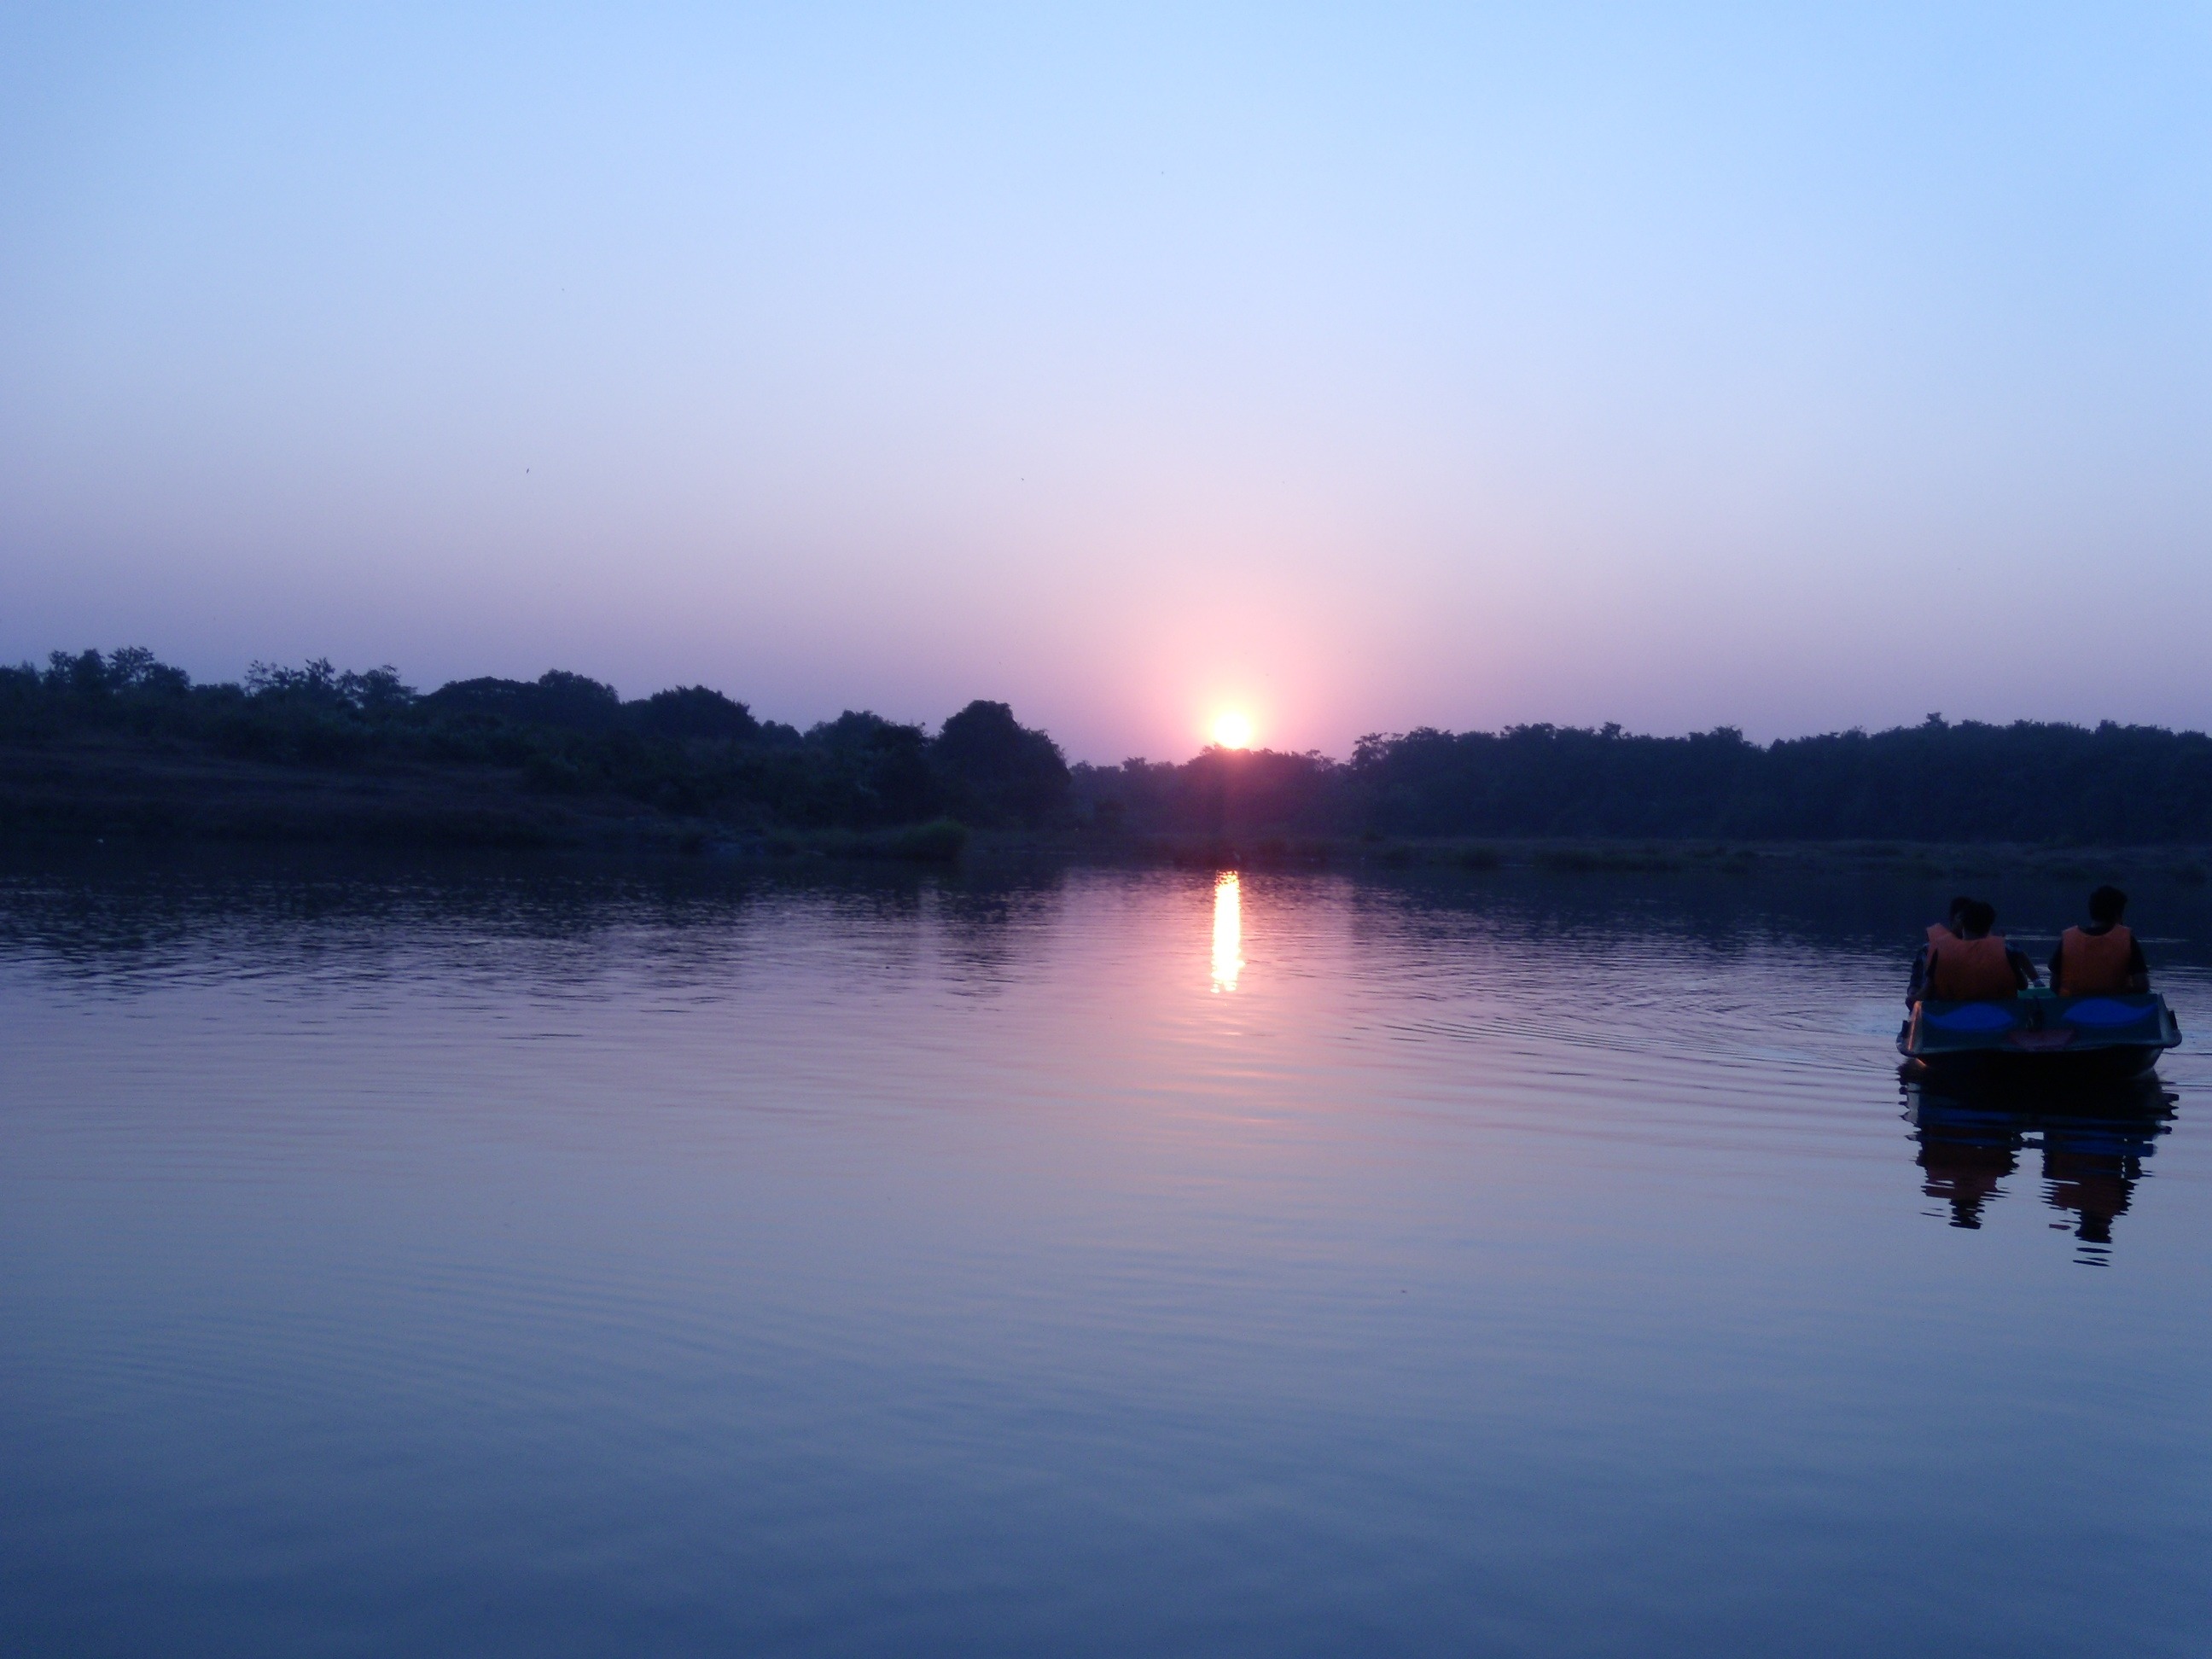
sea, horizon, sun, sunrise, sunset, boat, sunlight, morning, lake, dawn, river, dusk, evening, twilight, reflection, vehicle, scenic, bay, reservoir, boating, loch, atmospheric phenomenon